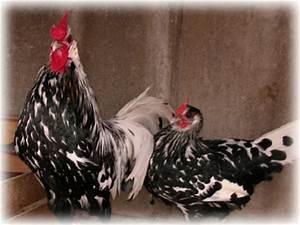
chicken